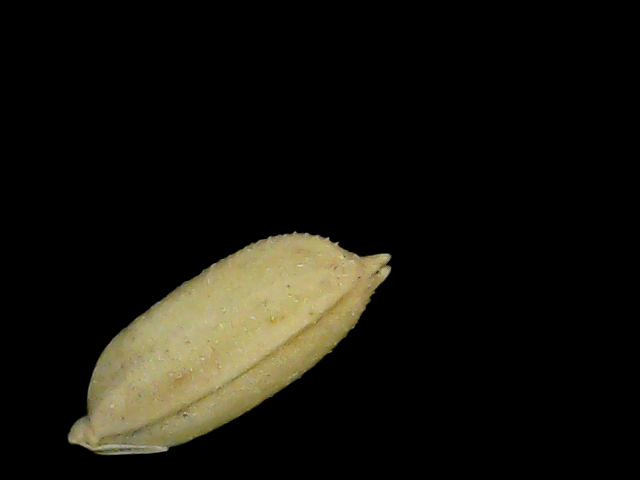
Rice variety: Bd52